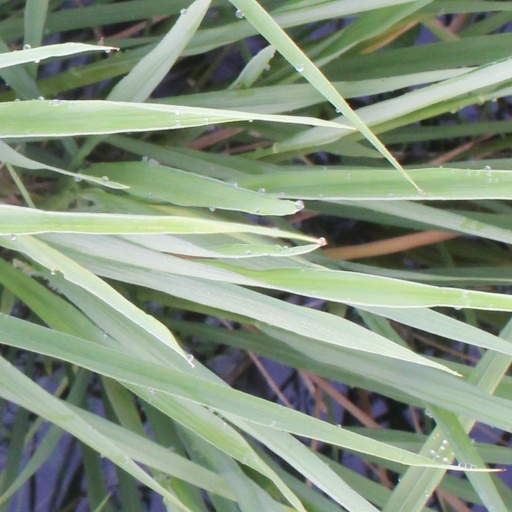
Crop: rice